In Our Translated World

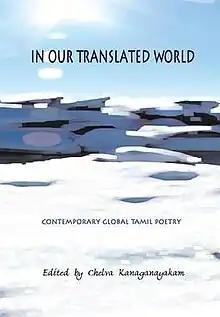

In Our Translated World: Contemporary Global Tamil Poetry is a bilingual (Tamil and English) anthology of Tamil poetry, published in 2013. This collection contains poems by 78 Tamils, of whom 21 are women. The authors are from many countries, including India, Sri Lanka, Malaysia, Singapore, Canada, Australia and Europe. Similarly, their backgrounds and experiences are diverse, described as being "women and men, young and old, Hindu, Muslim and Christian".